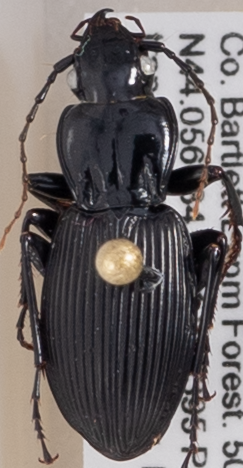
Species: Pterostichus lachrymosus
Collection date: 2022-07-06
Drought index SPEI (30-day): -1.376
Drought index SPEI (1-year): -0.692
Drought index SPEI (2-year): -1.28